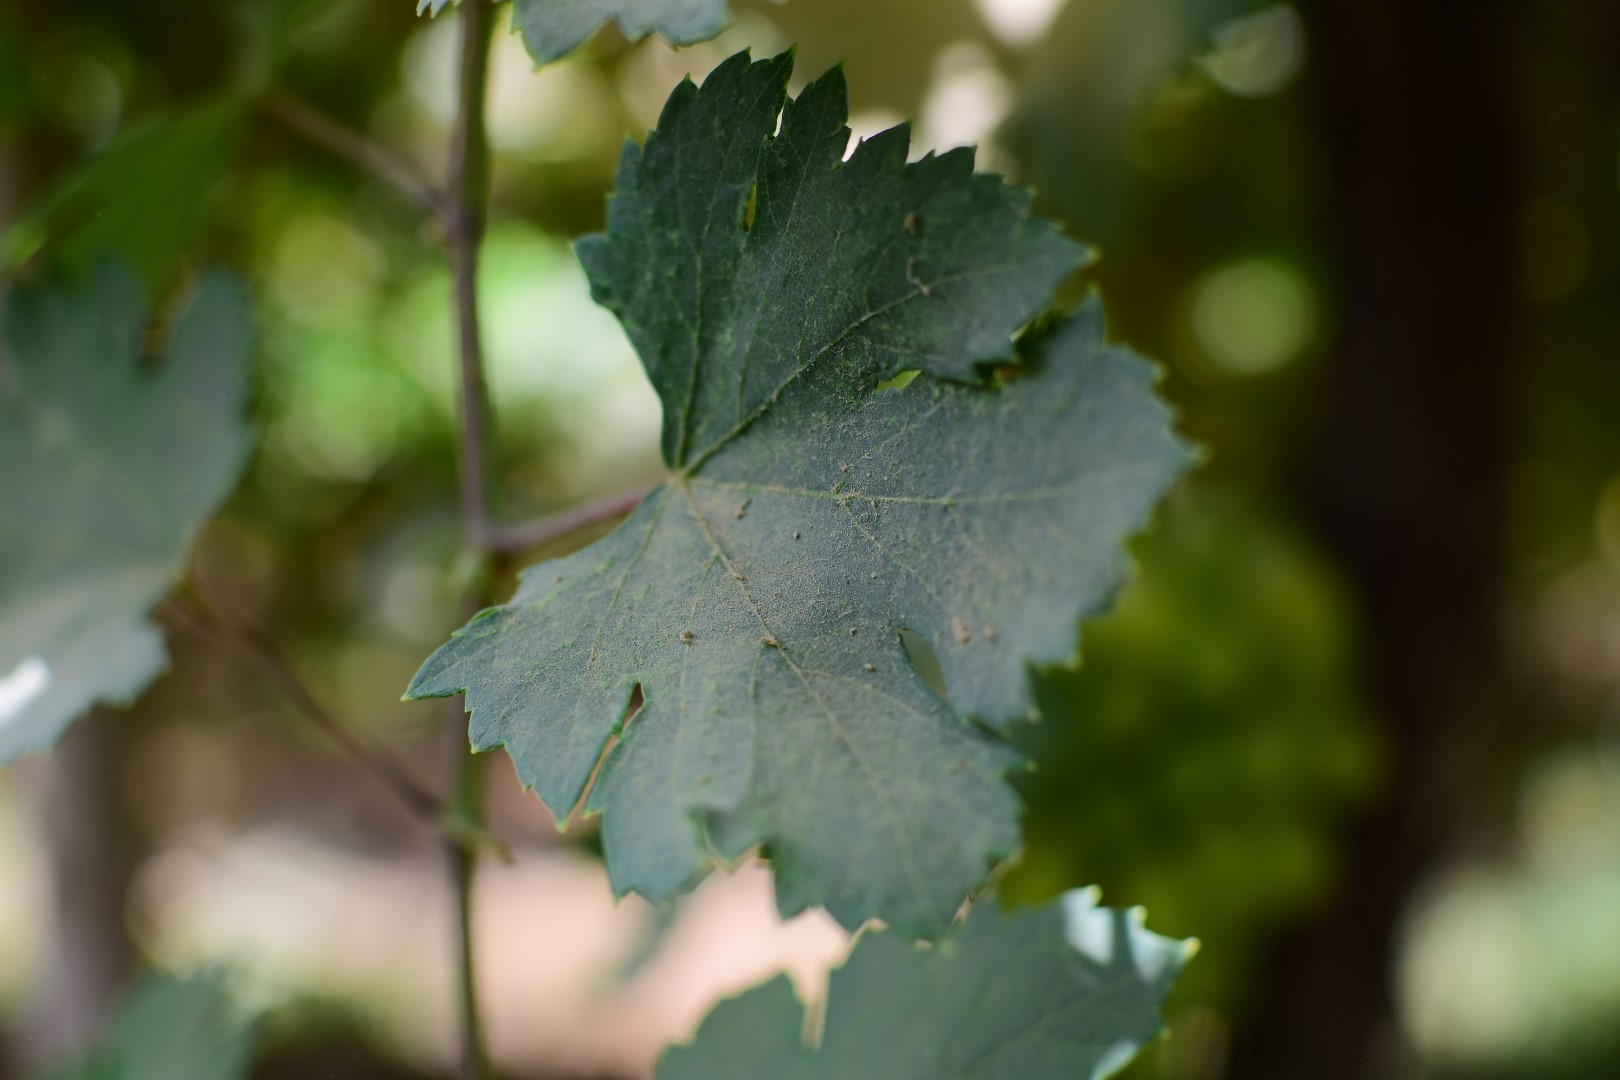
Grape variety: Kamali